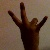
The image shows a hand gesture representing the number 7 in Indian Sign Language.